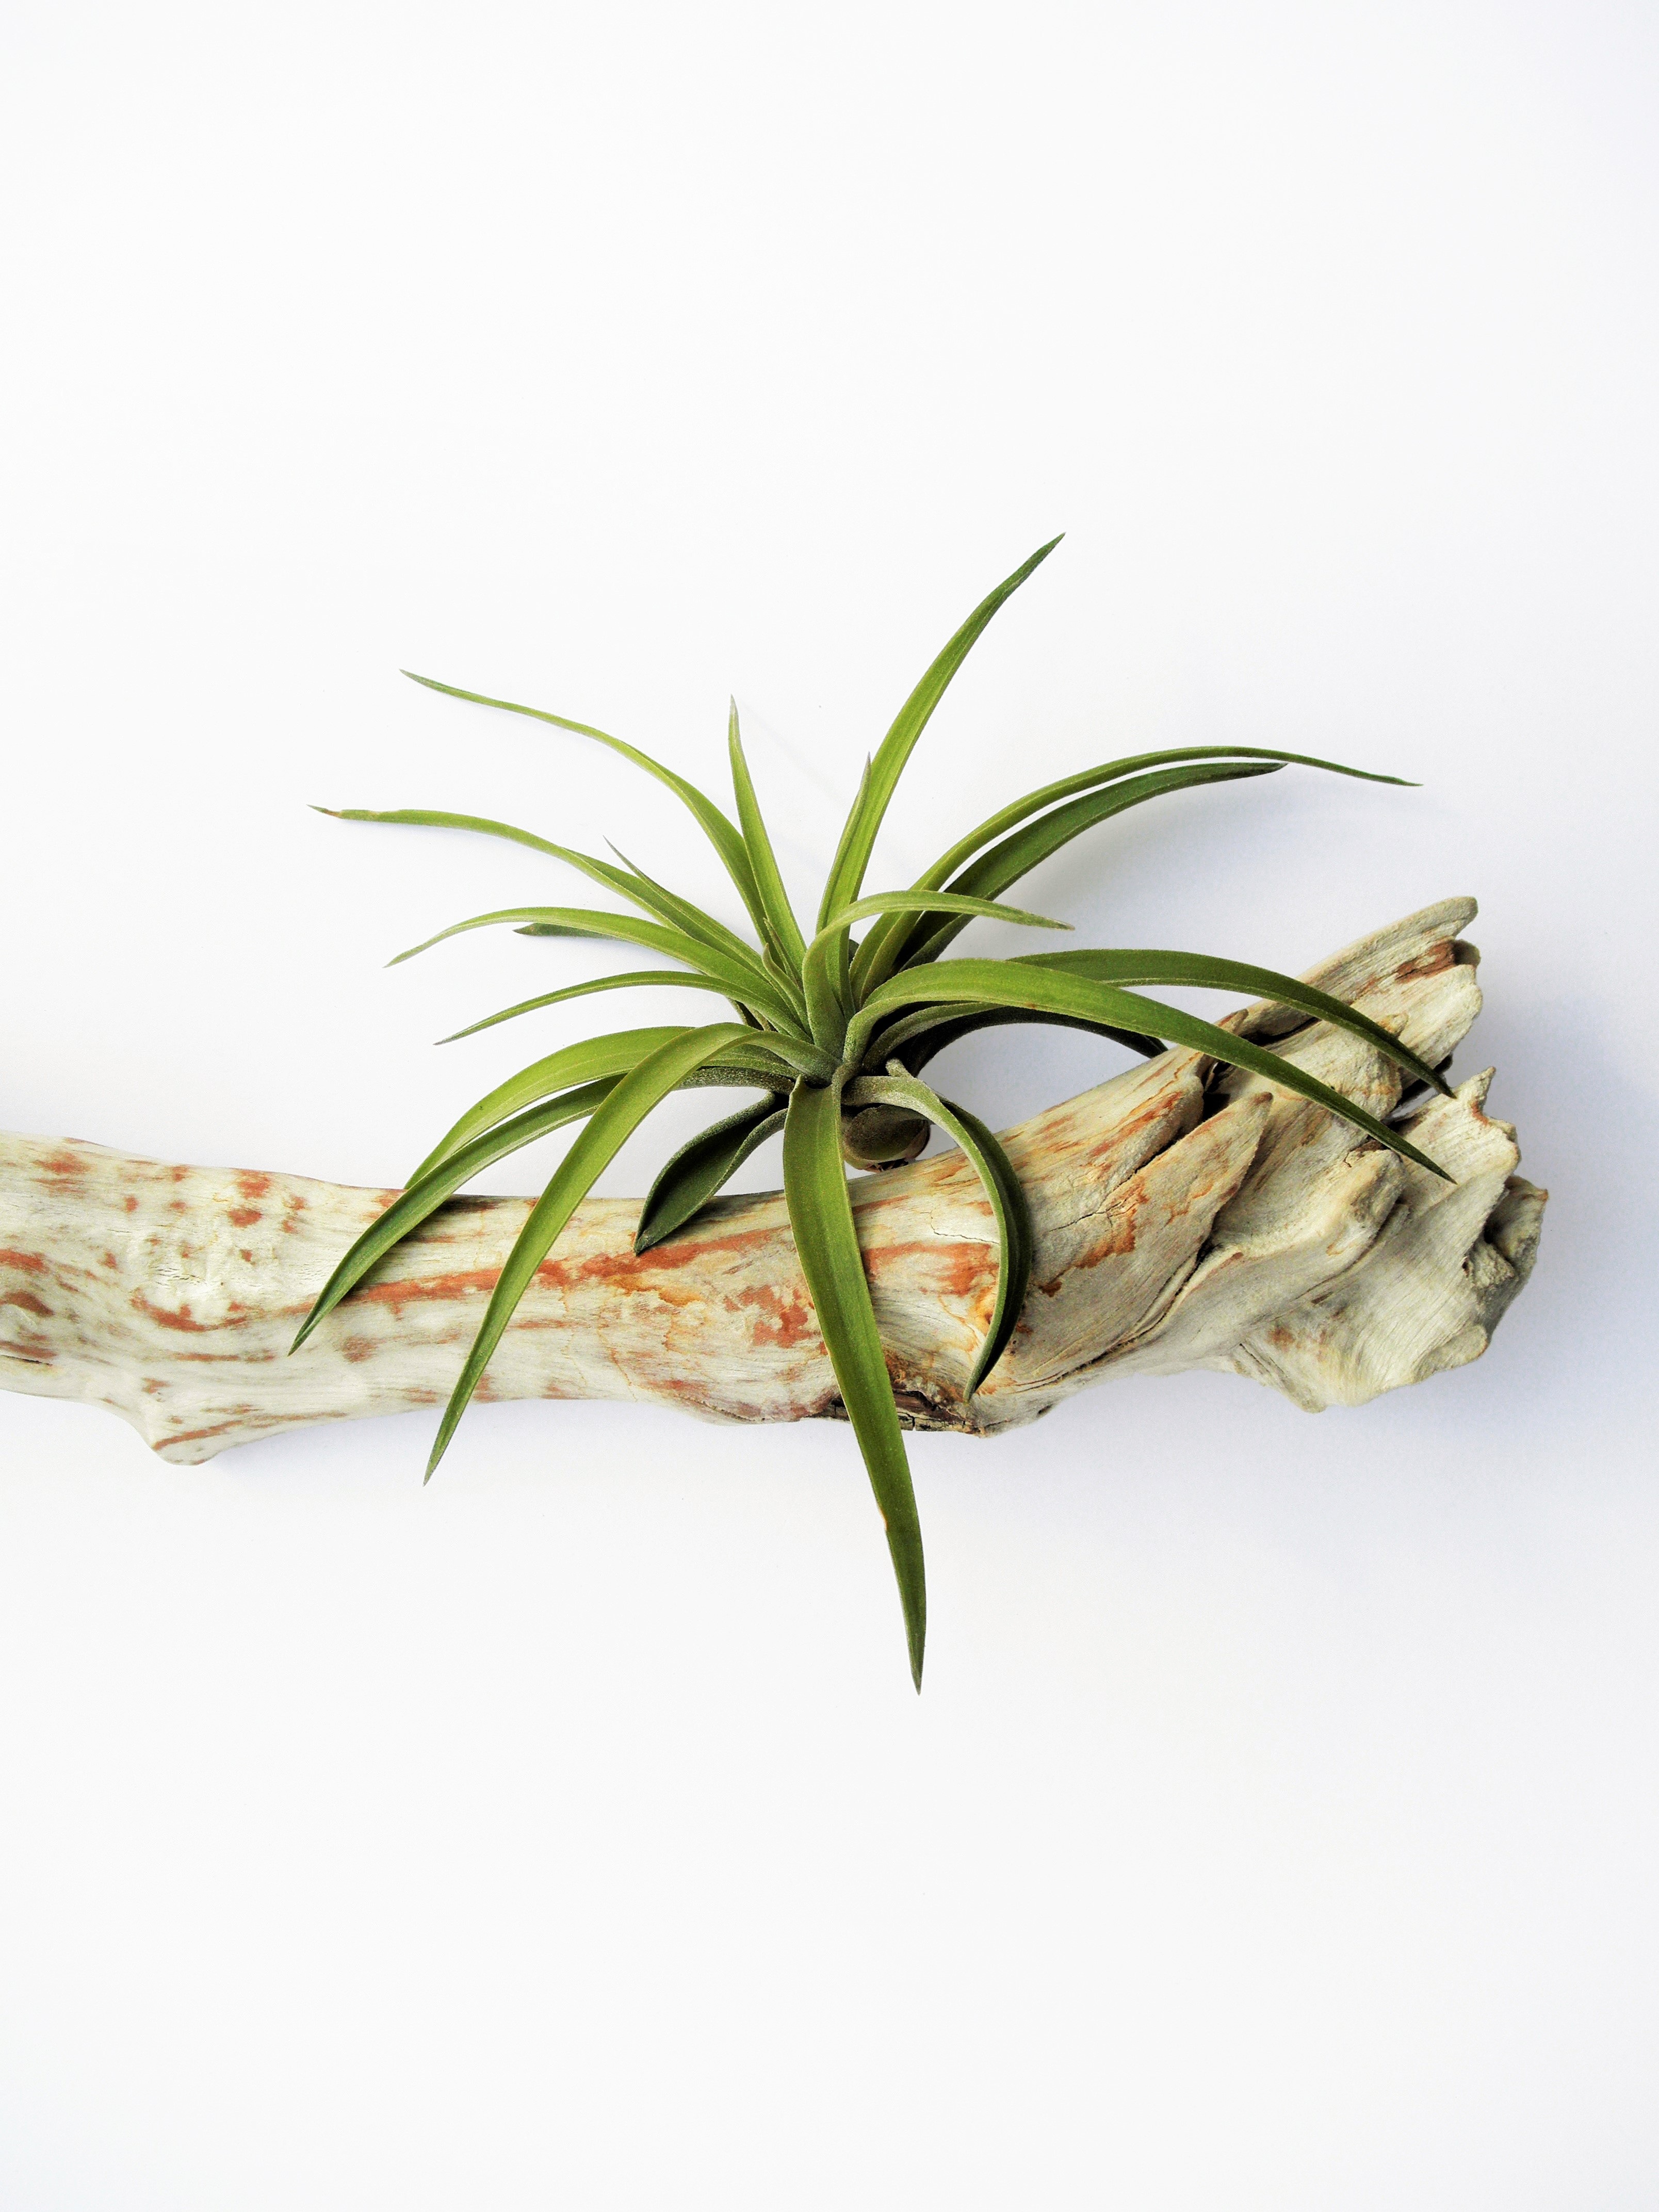
driftwood, plant, wood, leaf, flower, home, wall, decoration, food, green, herb, produce, floristry, mounted, flowering plant, bromeliaceae, floral design, grass family, land plant, arecales, tillandsia, air plant, flower arranging